Hovhannes Shiraz

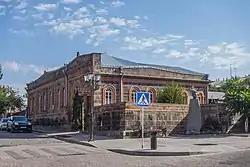

The Hovhannes Shiraz House-Museum is located on Varpetats Street, Gyumri. In July 1983, Soviet Armenian officials presented the house to Shiraz. The house was built in 1886 and belonged to a millionaire. During the Soviet era, it was used as a storehouse. Due to the 1988 Armenian earthquake, the museum's refurbishment was interrupted, and 8 homeless families found shelter in the house. In 2003 it became a house-museum by the resolution of the Armenian government.